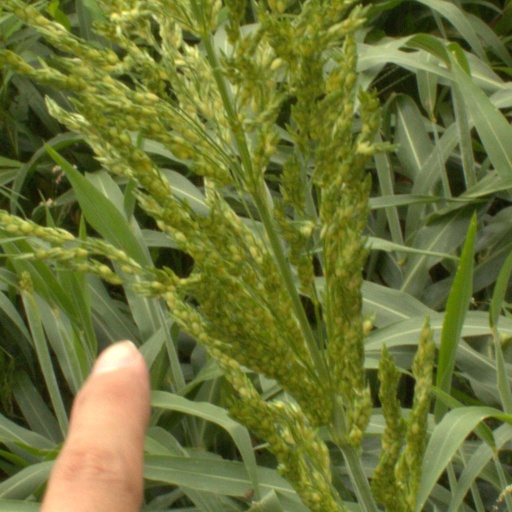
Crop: sorghum